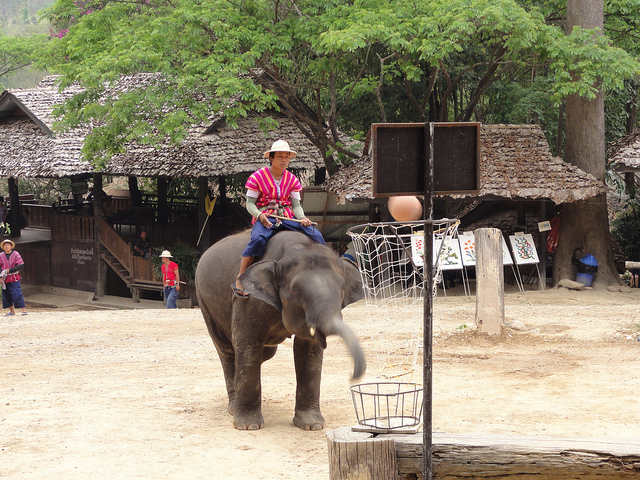
người điểu khiển thú đang ngồi trên lưng con voi ở sau cái trụ bóng rổ